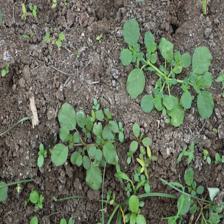
Label: BroadLeafWeed